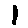
Label: 1